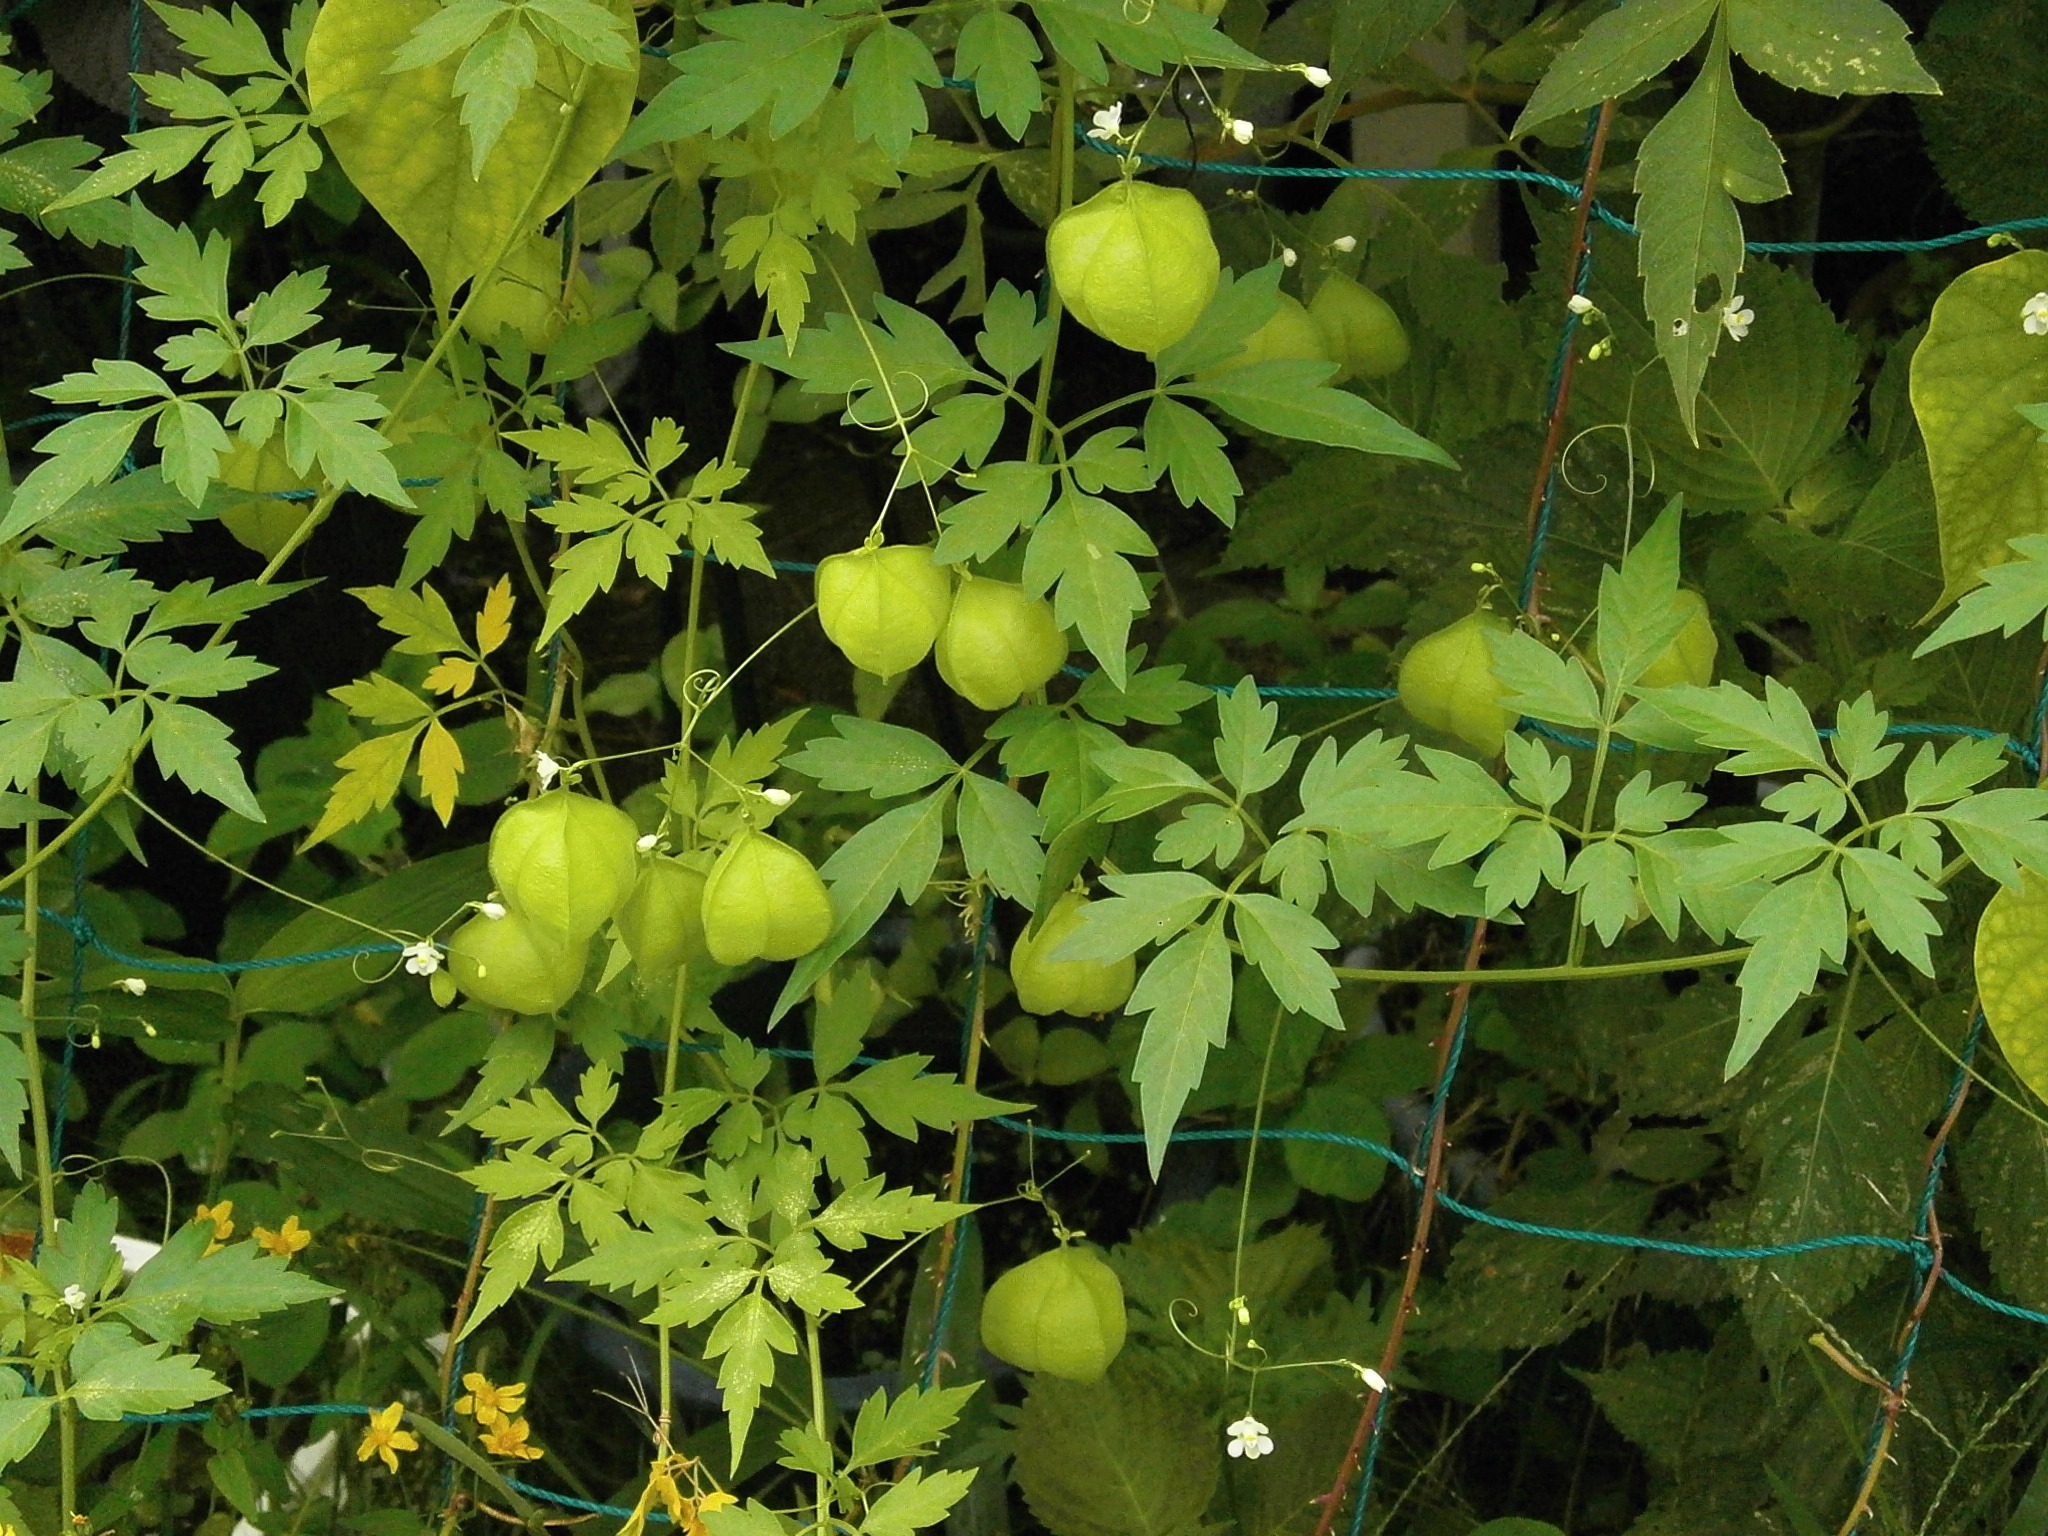
plant, fruit, flower, food, green, produce, botany, wildflower, shrub, balloons, sapindaceae, the vine, flowering plant, green fruit, annual plant, land plant, heart pea, sapindus eyes, green curtain